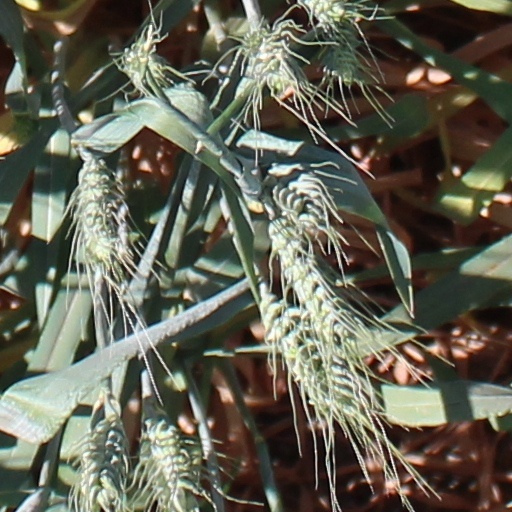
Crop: wheat